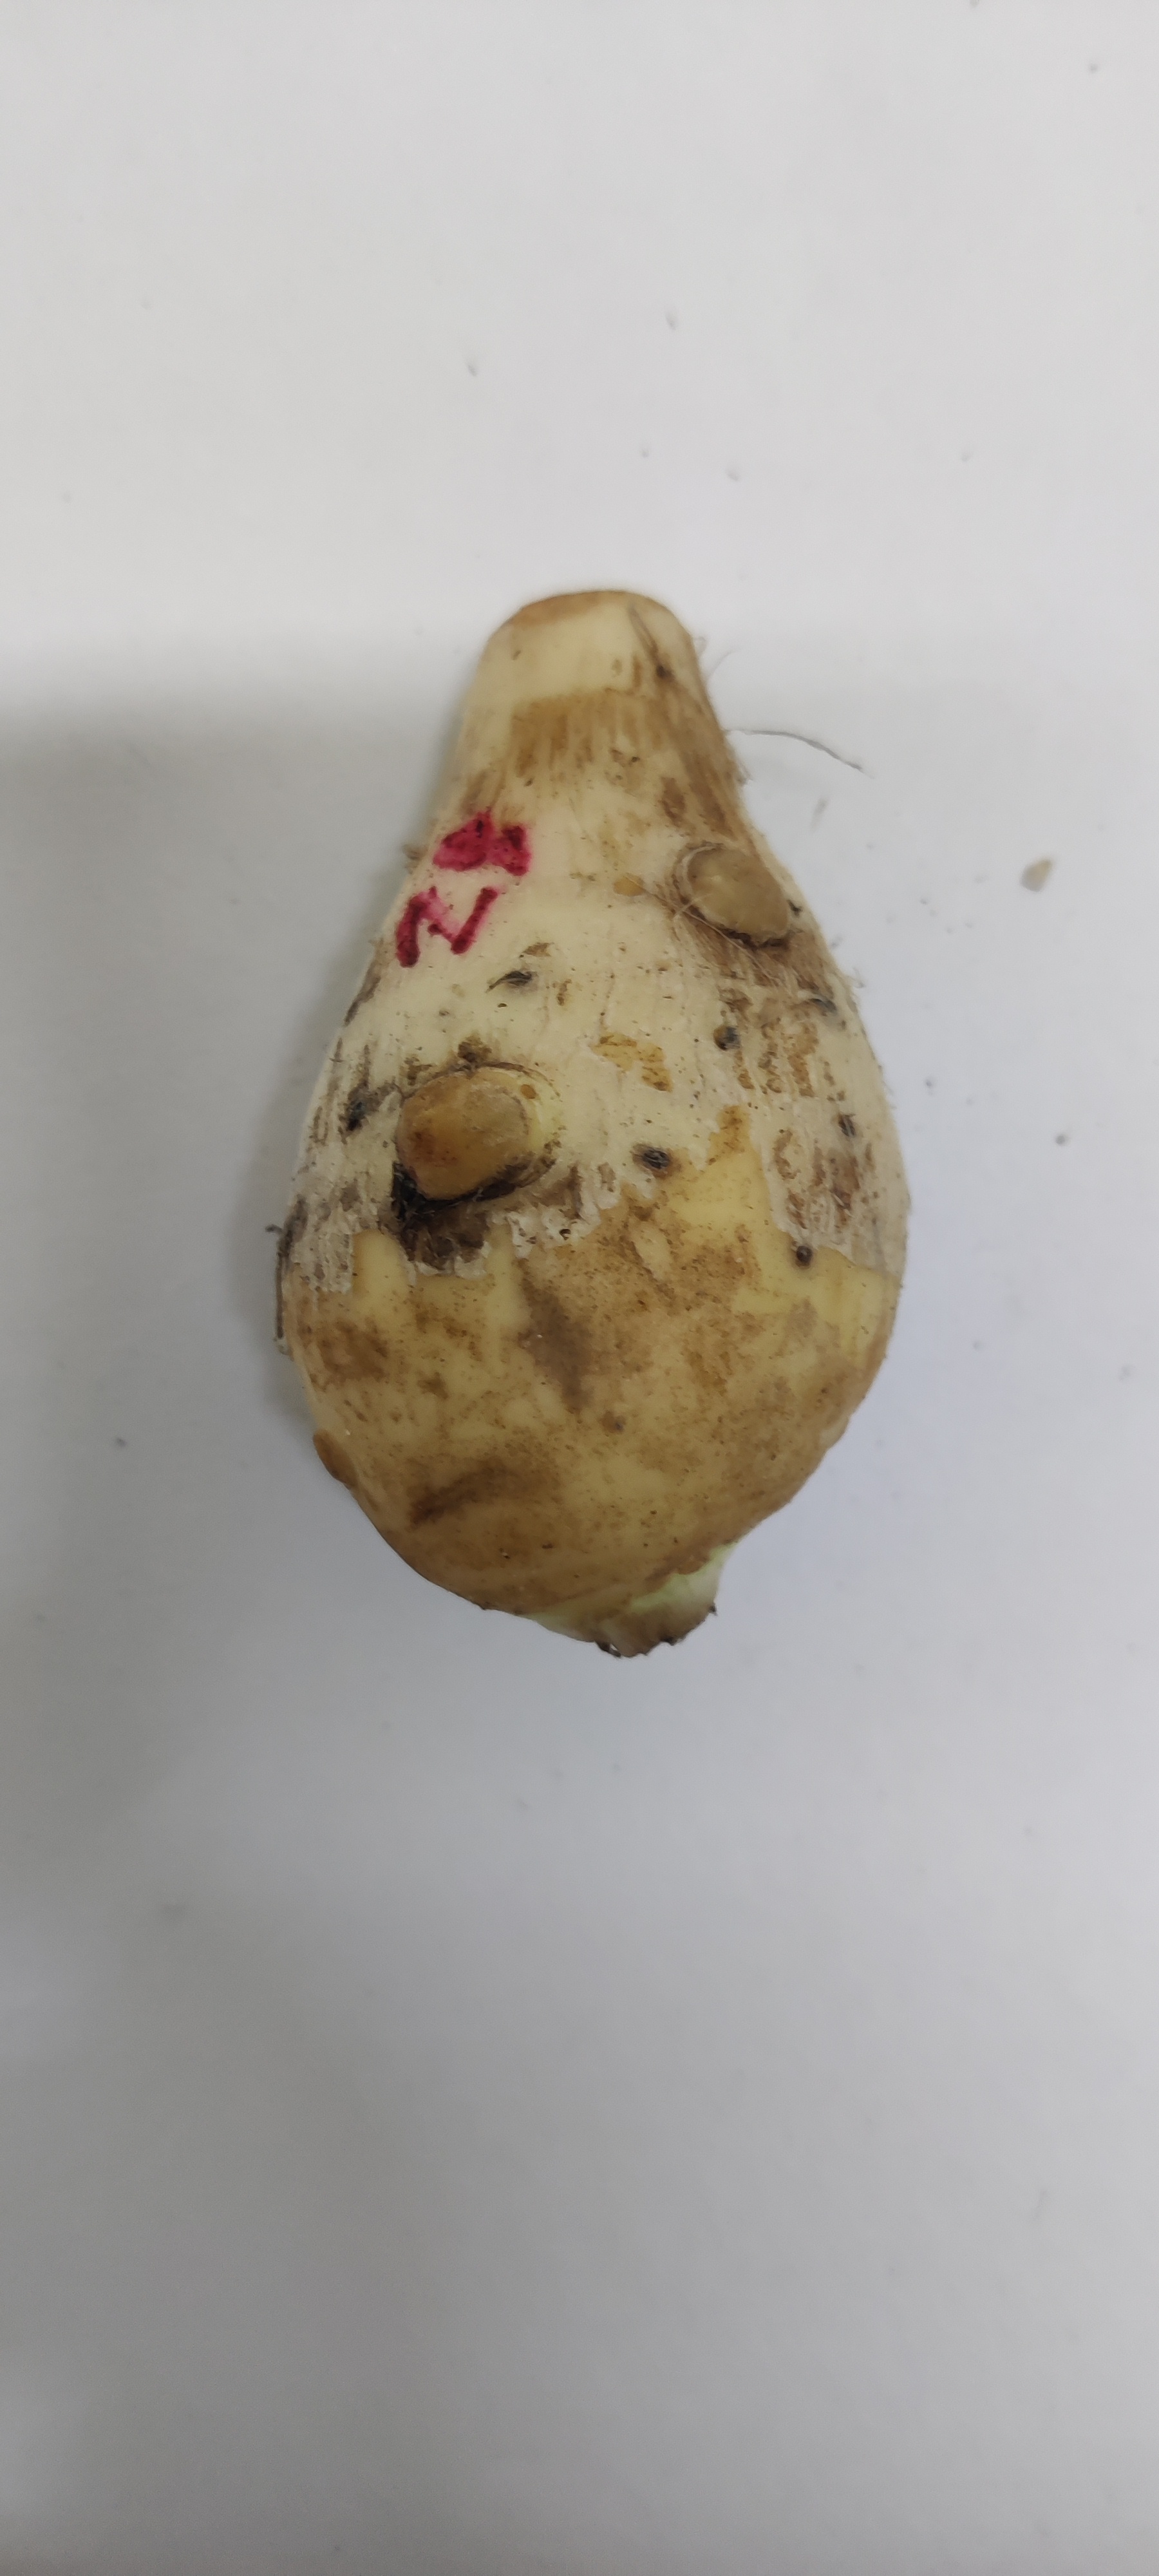
Crop: Taro root
Condition: Fresh